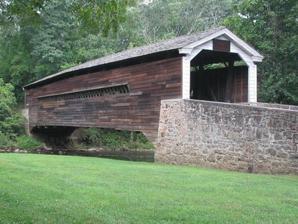
Building: Rapps Bridge
Country: United States of America
Year built: 1866
United States historic place Rapps Bridge U.S. National Register of Historic Places Rapps Bridge, June 2007 Show map of Pennsylvania Show map of the United States Location Rapps Dam Road off of Route 23, East Pikeland Township, Pennsylvania Coordinates 40°08′18″N 75°33′10″W / 40.13826°N 75.55286°W / 40.13826; -75.55286 Area 2 acres (0.81 ha) Built 1866 Built by Benjamin F. Hartman Architectural style Burr truss MPS Covered Bridges of Chester County TR (AD) NRHP reference No. 73001608 Added to NRHP June 18, 1973 Rapps Bridge , also known as Rapps Dam Bridge , is one of fifteen surviving historic wooden covered bridges in Chester County, Pennsylvania . Rapps Bridge is located on Rapps Dam Road in East Pikeland Township . It was listed on the National Register of Historic Places in 1973. History and notable features This bridge is a 105-foot-long (32 m), Burr truss bridge that was constructed in 1866 by Benjamin F. Hartman. It has fieldstone abutments, horizontal siding and boxed cornices with returns at its portals. It is one of three covered bridges that cross French Creek , the others being Hall's Bridge and Kennedy Bridge . It was listed on the National Register of Historic Places in 1973. The Rapps Bridge was renovated in 1978 and again in 2011 for approximately 1.5 million dollars. On April 29, 2014, the bridge was heavily damaged when a tractor trailer crossed it. It re-opened in October 2015. References